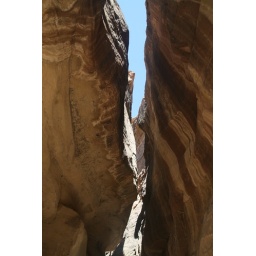
canyon carved by water